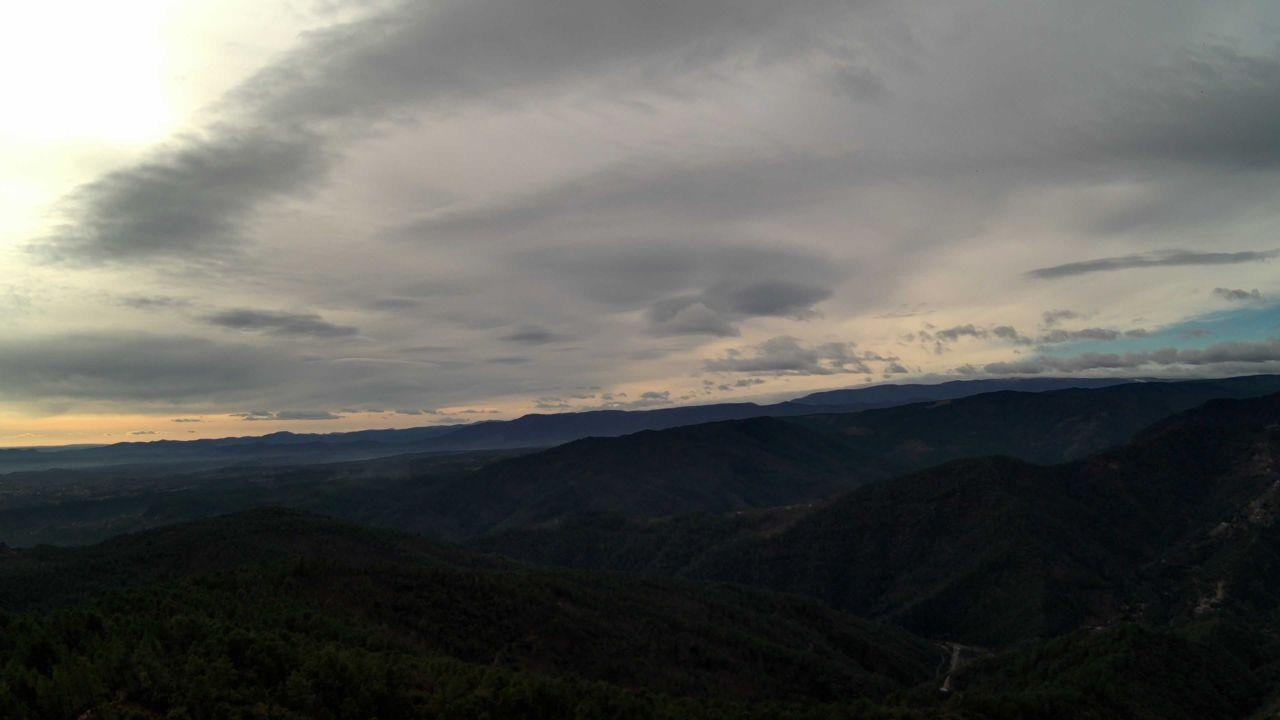
Fire: no
Smoke: yes